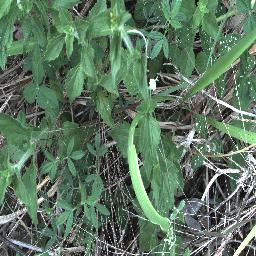
Label: siam_weed